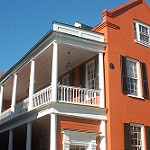
Scene: Outdoor